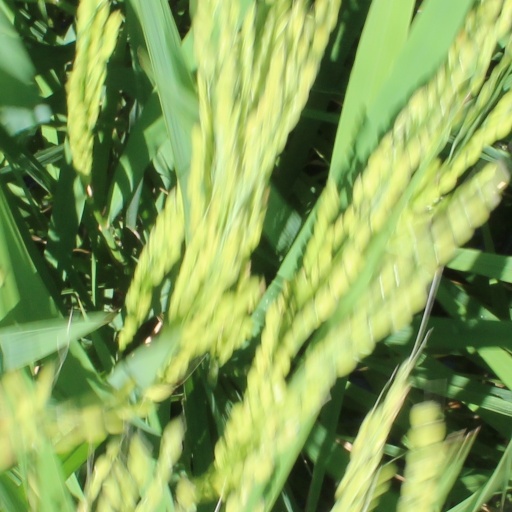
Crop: rice